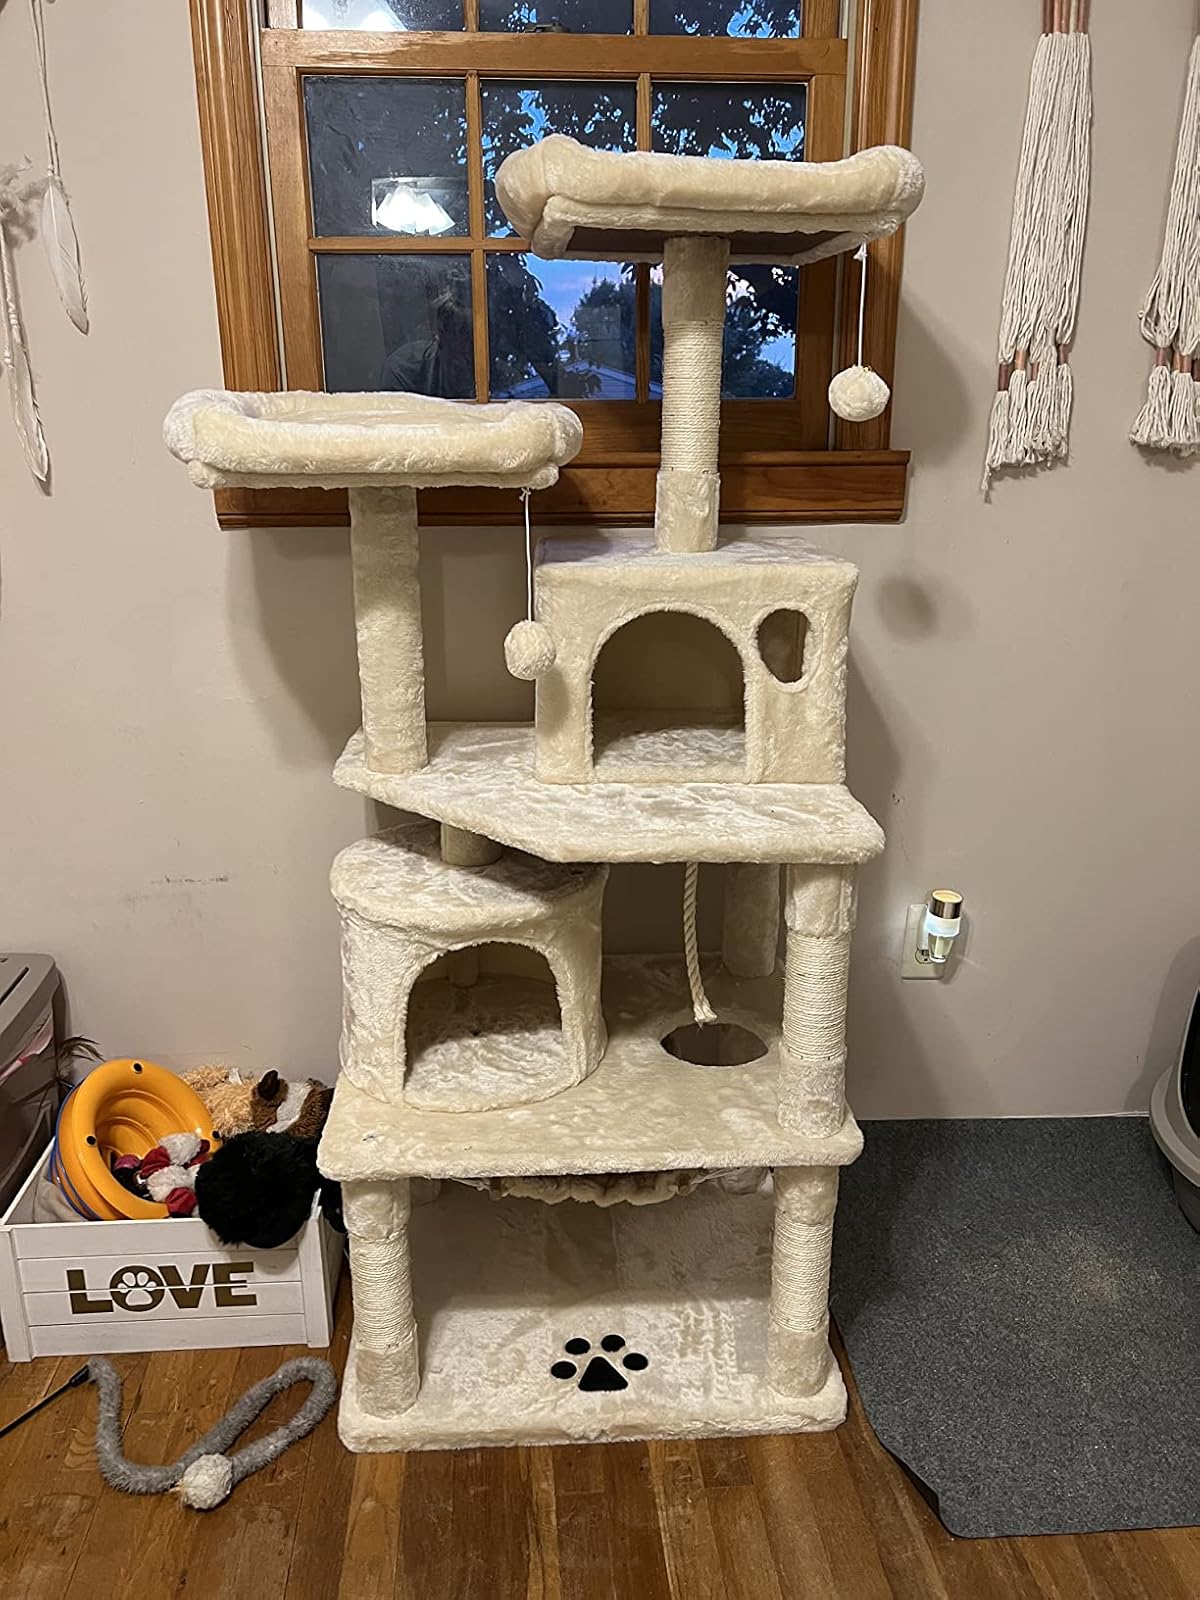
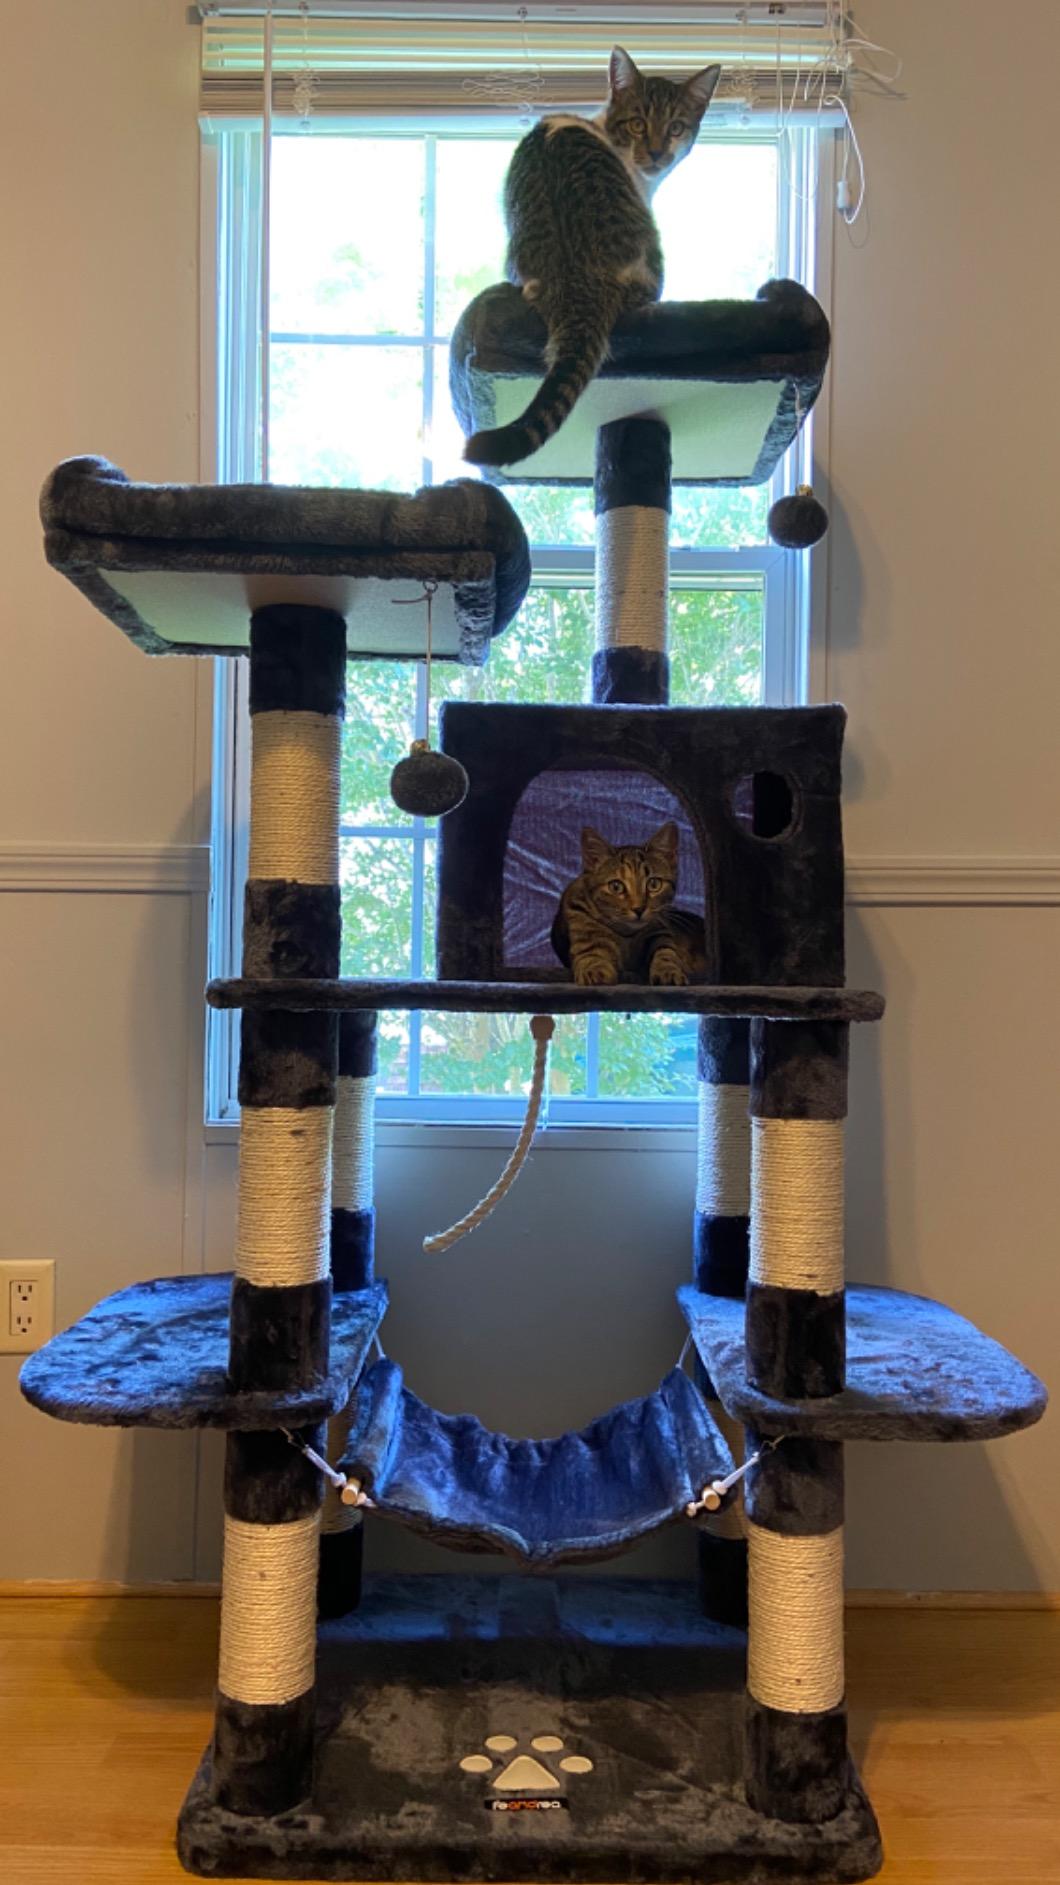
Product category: items_cat tree
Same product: no